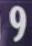
Number: 9